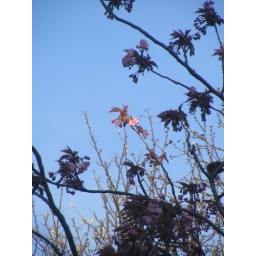
Liked the way this was the only flower on the tree being shone on by the evening sun.